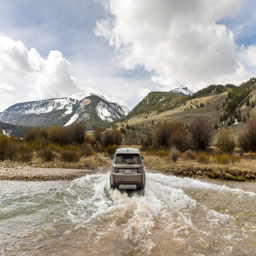
automotive industry business crossing a river